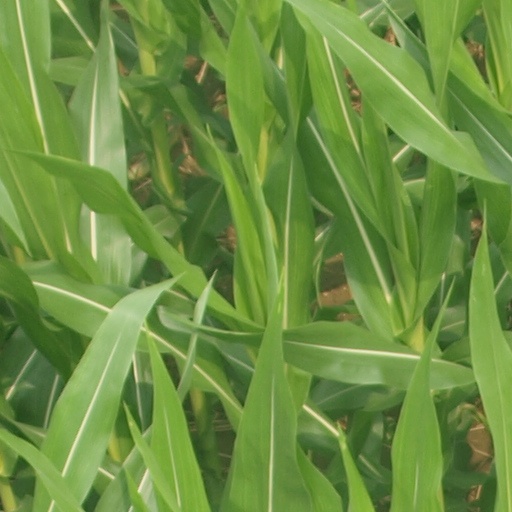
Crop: maize; corn